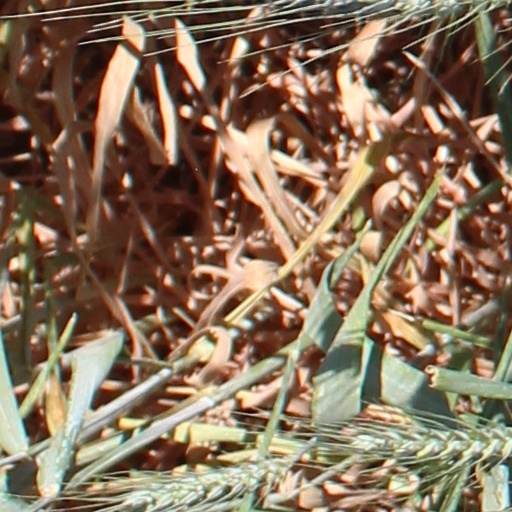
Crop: wheat